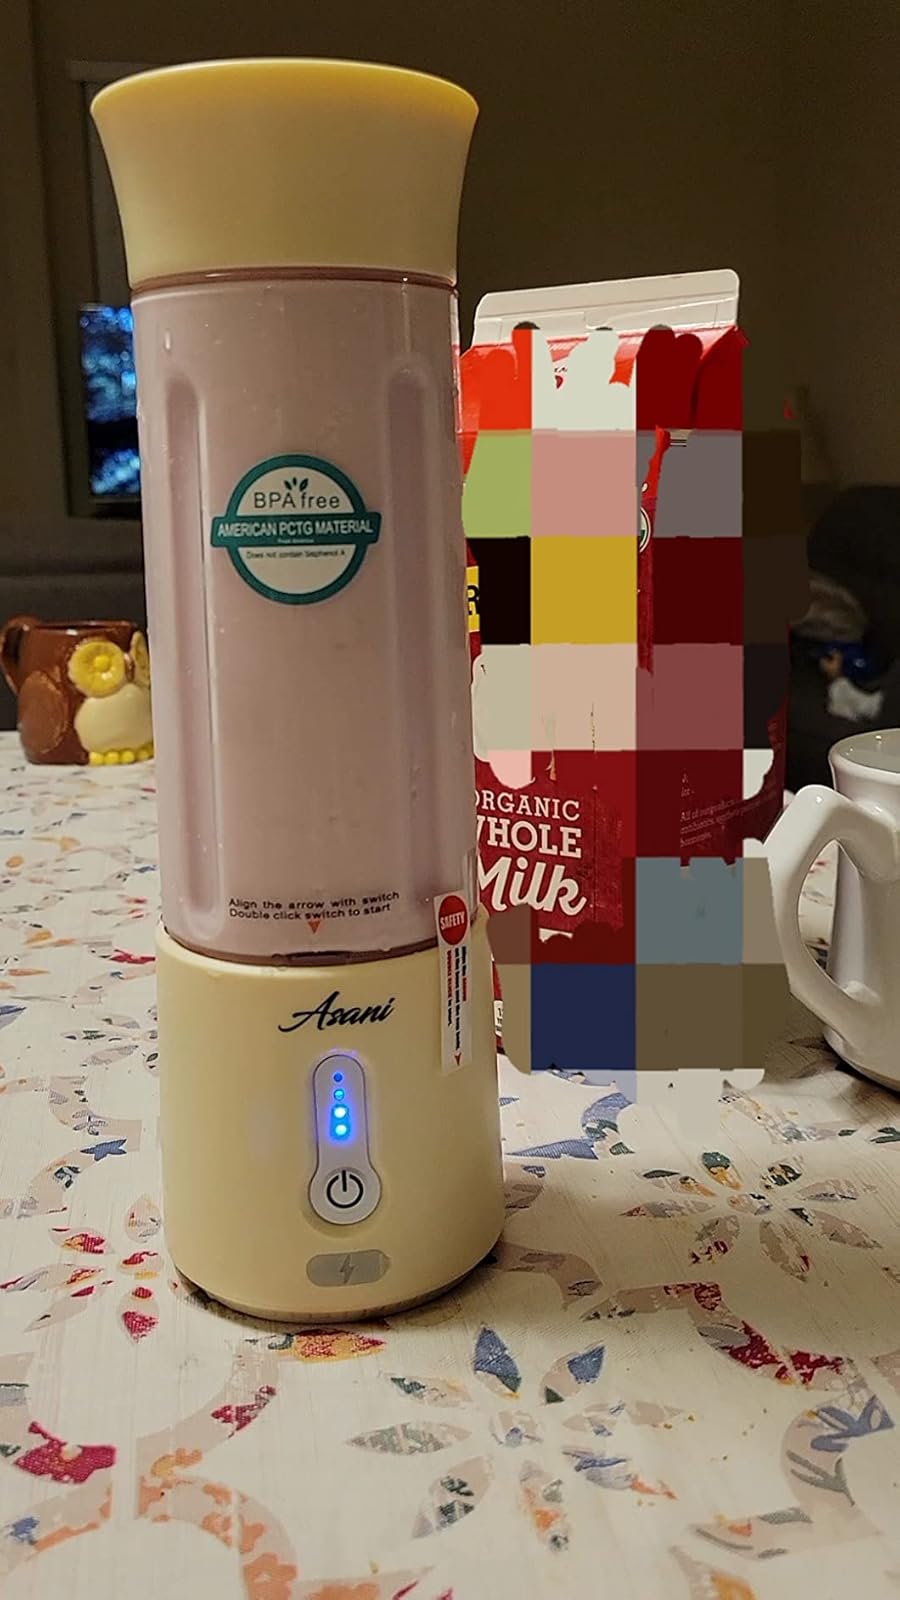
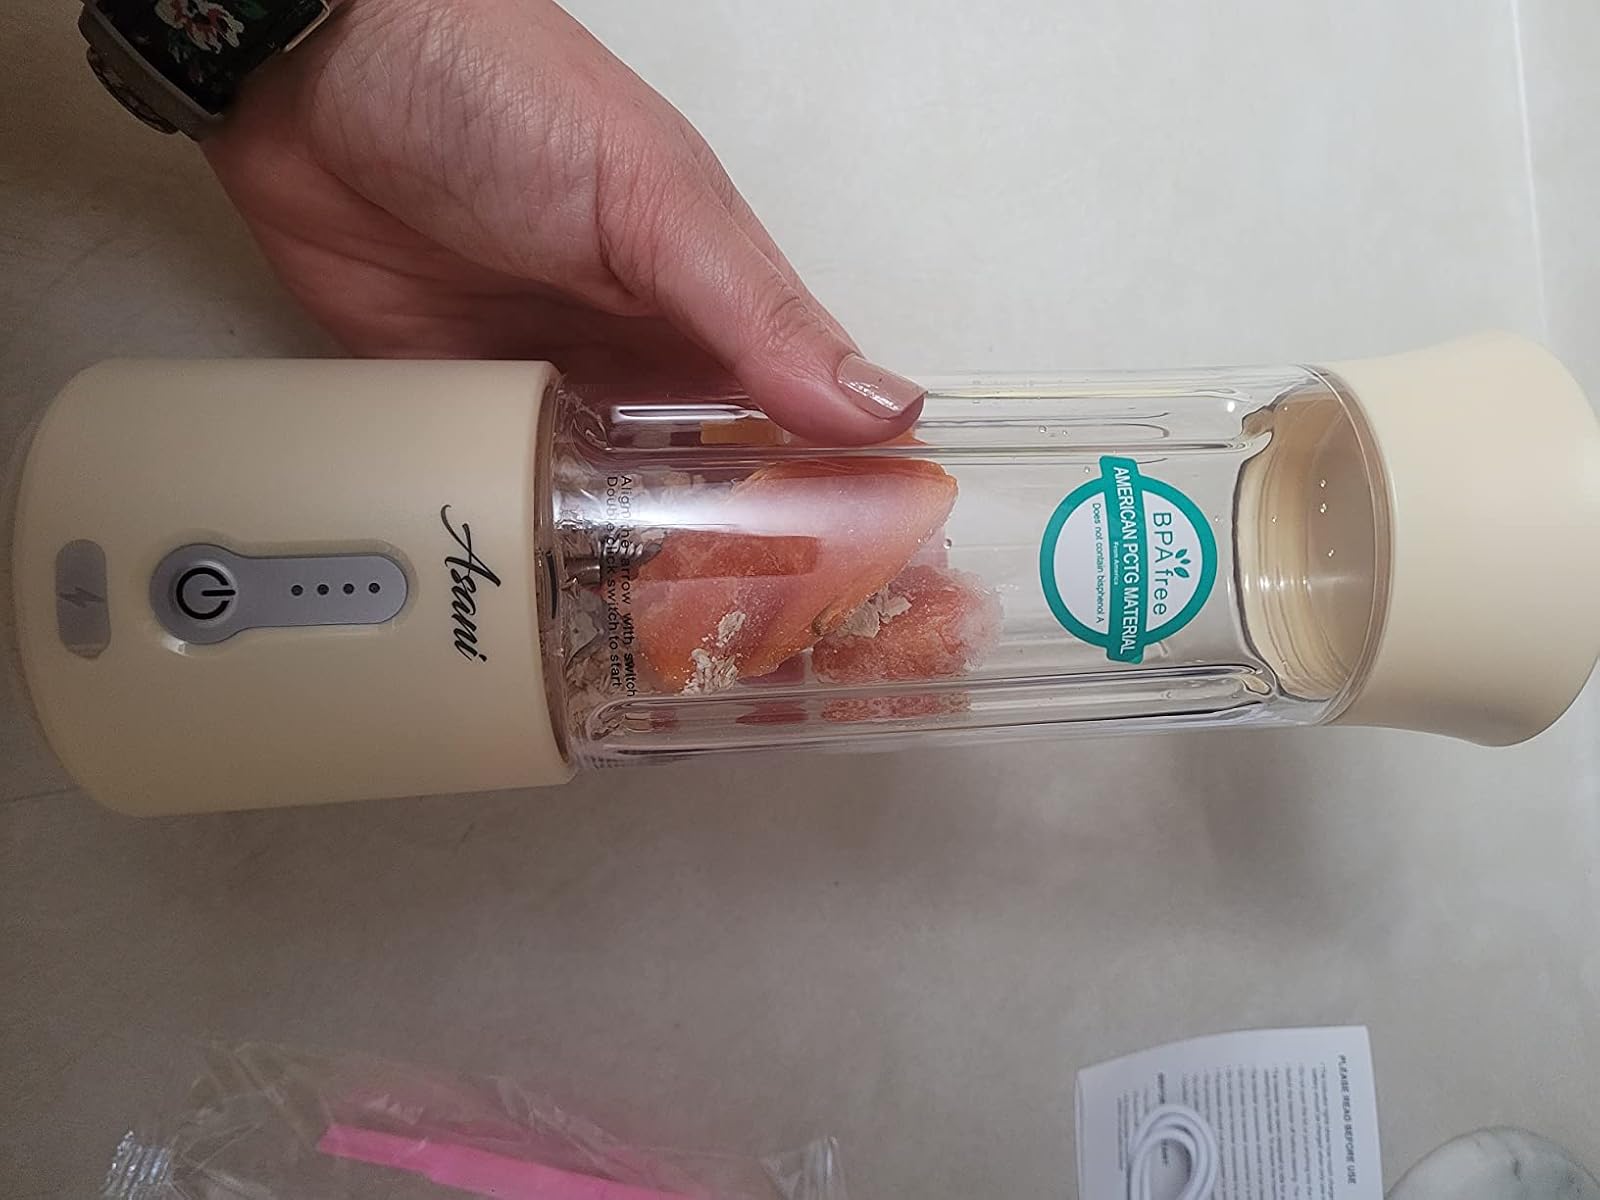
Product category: items_blender
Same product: yes